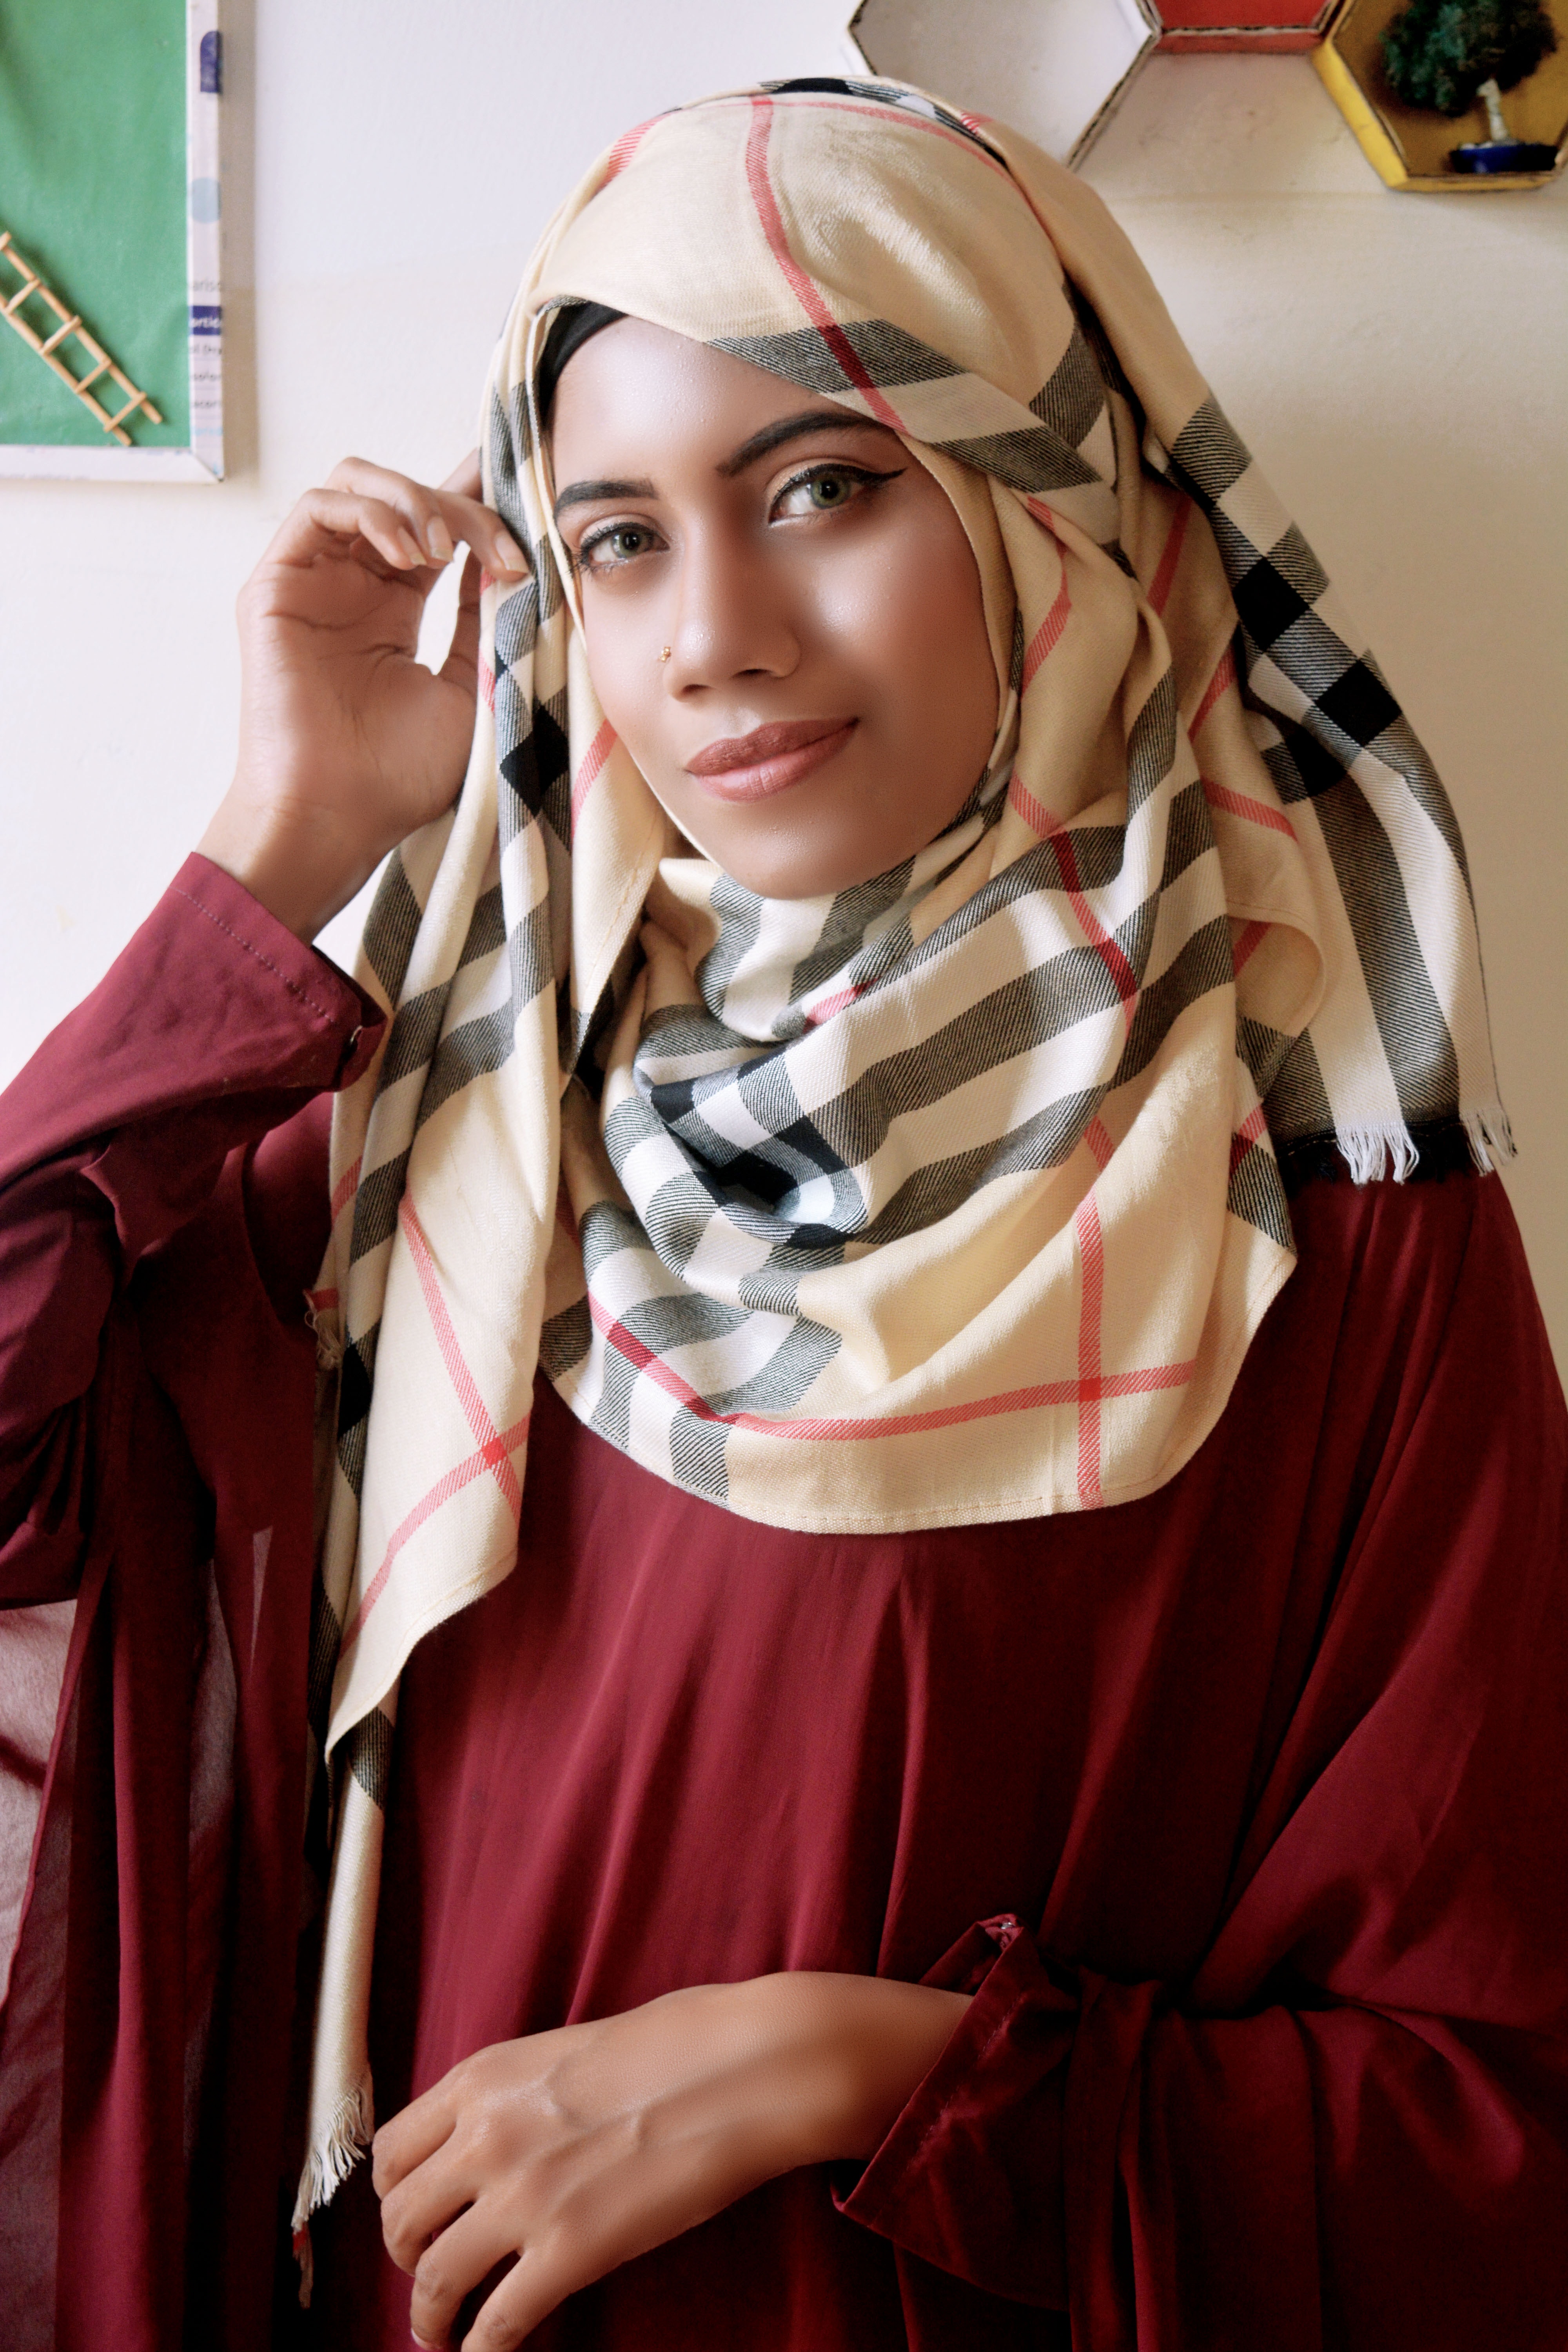
clothing, scarf, fashion accessory, shawl, textile, stole, silk